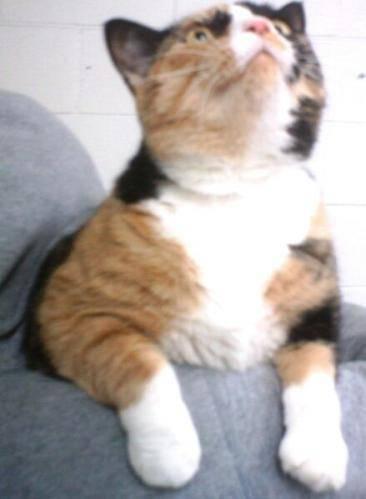
cat